Kongsberg Gruppen

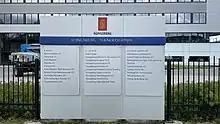
Kongsberg Gruppen Teknologipark members overview

The Krag–Jørgensen rifle dominated production at Kongsberg until the end of World War I. When the war was over there was a significant decline in military orders. The company therefore used its position and expertise from the defence industry to enter new markets and seek new business opportunities.